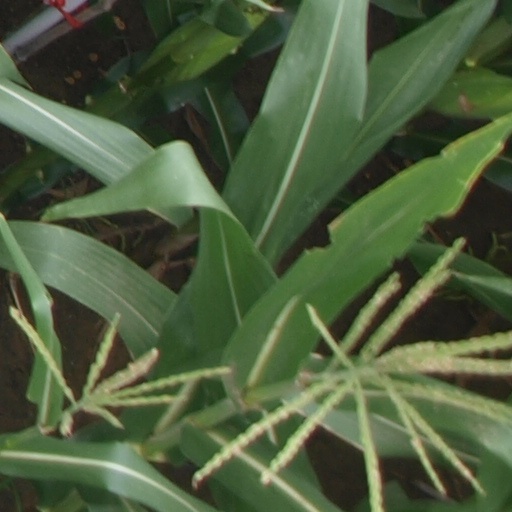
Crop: maize; corn